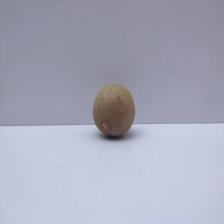
Size: Small